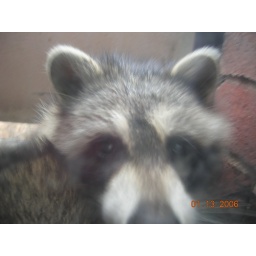
A raccoon was sleeping on the window sill in the stairwell of the psych building.